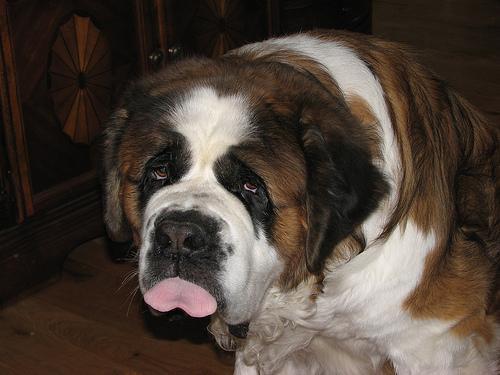
saint bernard